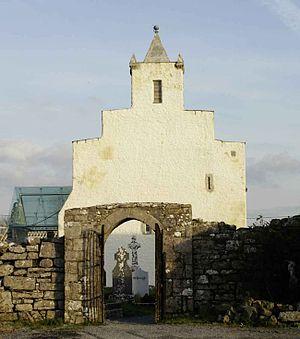
Cet article liste les édifices actuels ou passés, ayant été ou étant encore cathédrale ou assimilé d’une confession chrétienne, situés sur l’île d’Irlande.
La cathédrale Saint-Fachanan de Kilfenora est une ancienne cathédrale irlandaise, actuellement église paroissiale de l’Église d’Irlande.